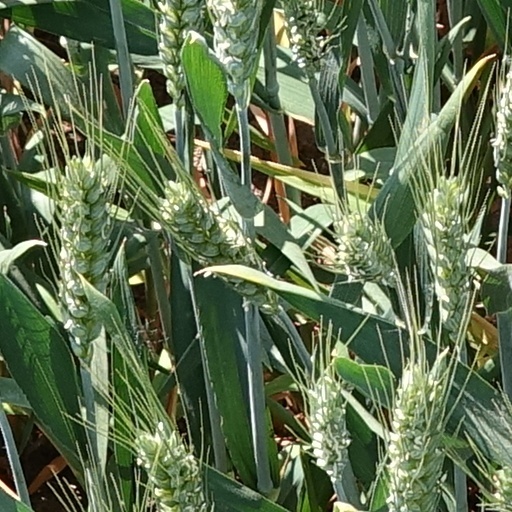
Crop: wheat